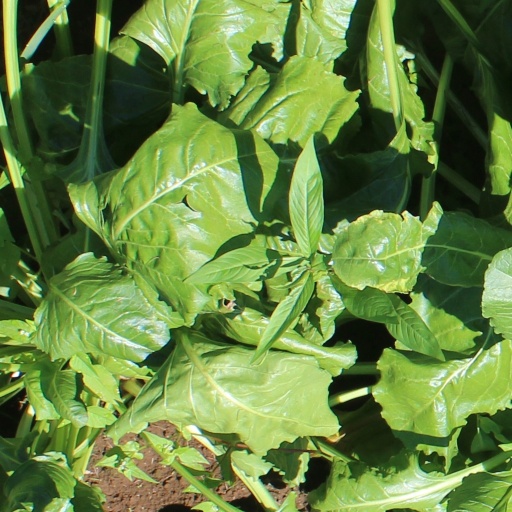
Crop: sugar beet